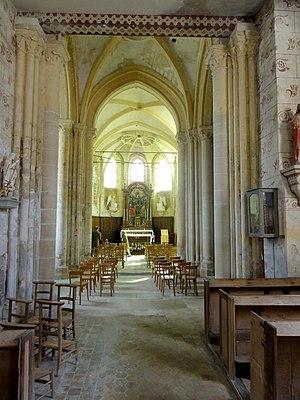
Intérieur de l'église - voir titre.
L'église Notre-Dame-de-l'Assomption est une église catholique paroissiale située à Gouzangrez, dans le Val-d'Oise, en France. Elle réunit une nef unique romane très simple de la fin du XIᵉ siècle à un transept et un chœur gothiques du second quart du XIIIᵉ siècle. Le portail primitif a été remplacé par le portail roman actuel au début du XIIᵉ siècle, au plus tard au cours des années 1120. Ce portail, flanqué de quatre colonnettes à chapiteaux identiques, constitue l'élément le plus intéressant de l'église à l'extérieur. Sa silhouette assez typique est toujours celle du XIIIᵉ siècle, mais l'étage de beffroi du clocher en bâtière central a été reconstruit sans style à l'époque moderne, et le croisillon nord est en grande partie néo-gothique. À l'intérieur, la nef et les bras du transept ont été redécorée dans le même goût, tandis que la croisée du transept conserve son architecture gothique élégante d'origine, abstraction faite de la voûte. Le chœur, dont l'important développement en longueur peut s'expliquer par la double fonction de l'église comme église priorale et paroissiale, a été revoûté à la Renaissance, et se présente donc dans un style éclectique.